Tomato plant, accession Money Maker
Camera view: horizontal (90 deg, fisheye); turntable rotation: 0 degrees
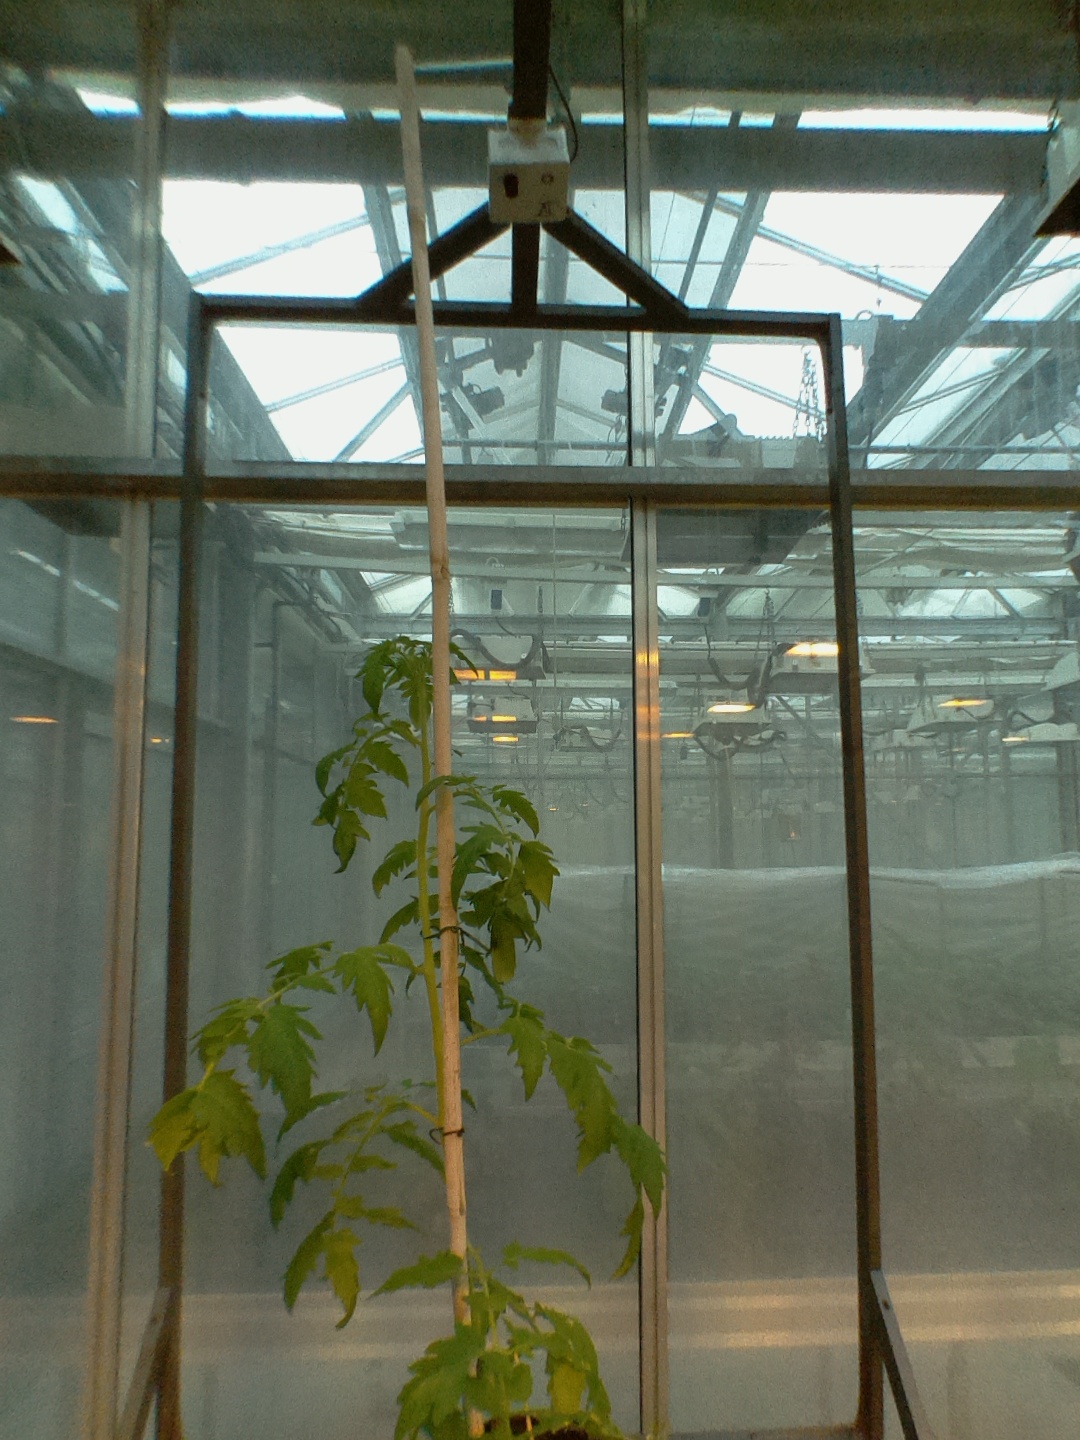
BBCH growth stage 53: 3 inflorescences visible